This Is It (Michael Jackson song)

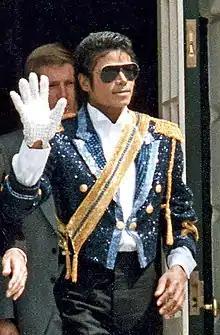
"This Is It" gave Jackson his first song to chart on "Billboard"s Hot Adult Contemporary Tracks in over 17 years.

Despite being a non-downloadable album track, the song appeared on many charts due to radio play alone. Gary Trust of "Billboard" acknowledged that without "This Is It" having a digital (distribution) component its chances on making an impact on the "Billboard" Hot 100 would not be likely. During the week ending October 21, 2009, "This Is It" debuted at number 19 on Billboard's Hot Adult Contemporary Tracks. "This Is It" returned Jackson and his brothers to the chart for the first time since 1970, when, billed as The Jackson 5, the group marked its sole previous entry, "I'll Be There", which went on to peak on the chart at number 24. Its charting ended a 13-year, seven-month absence Jackson had from the chart; his prior entry was "You Are Not Alone", which wrapped a 26-week run on the list dated March 16, 1996. This song is also Jackson's 26th charted Adult Contemporary title, making him the seventh male artist to score a top 20 Adult Contemporary single in each decade since the 1970s. Eventually, the track peaked at number 18 on the Adult Contemporary chart. Also in "This Is Its first week of release, the song debuted on "Billboard" Hot R&B/Hip-Hop Songs Chart at number 43. "This Is It" went on to peak at number 18 on the R&B/Hip-Hop Song-genre chart. "This Is It" also charted on the Adult R&B Songs chart, peaking at number 9.